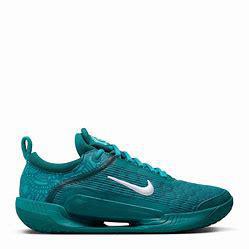
Brand: Nike
Model: Court Zoom NXT